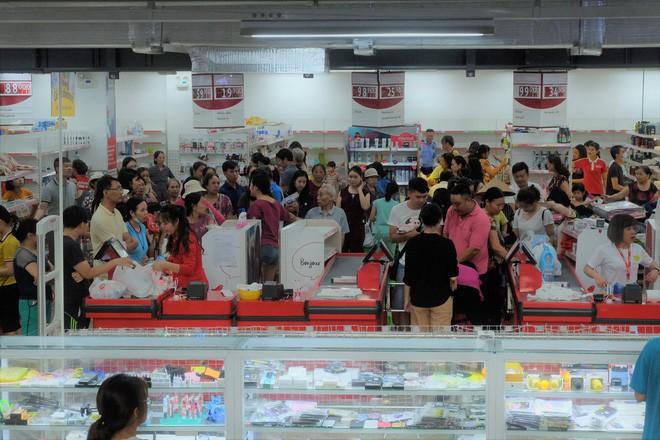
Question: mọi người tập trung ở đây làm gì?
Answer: mọi người tập trung ở đây để đợi tính tiền mua hàng